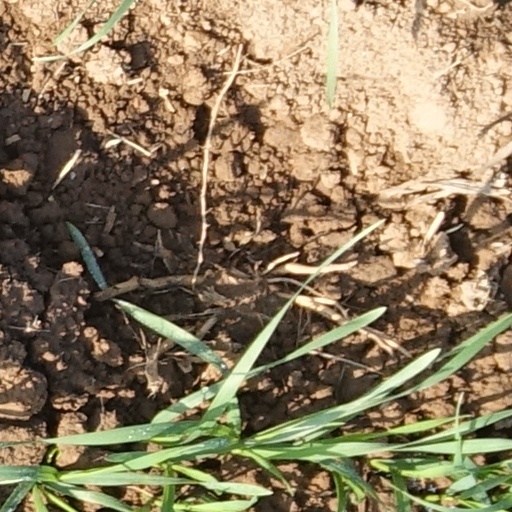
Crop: wheat